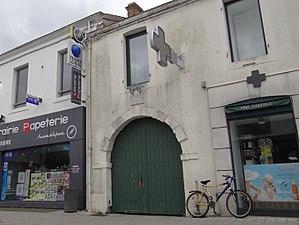
Porche et maison à Challans, rue Carnot, ancienne auberge où coucha Louis XIII le 14 avril 1622 avant la bataille de Riez.
Le combat de Riez appelé à l'époque bataille de l'île de Rié était une expédition militaire, réalisée par le roi Louis XIII, en 1622, contre une concentration de troupes huguenotes située dans l'île de Riez, commandée par Benjamin de Rohan seigneur de Soubise.
Challans est une commune française située dans le département de la Vendée en région Pays de la Loire. Capitale du Marais breton, la ville compte 20 133 habitants en 2015 et 25 544 habitants dans son aire urbaine selon l'Insee en 2010.